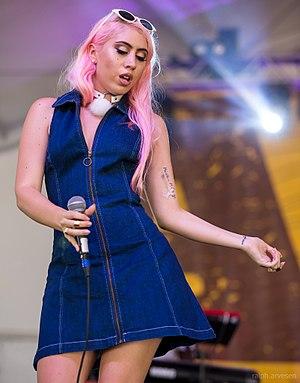
Karly-Marina Loaiza, mieux connue sous son nom de scène de Kali Uchis, est une chanteuse, auteur, compositrice, productrice de disques, réalisatrice de clip musicaux, et créatrice de mode Colombiano-Américaine. En 2017, elle a été nommée pour un Latin Grammy Award pour "L'Enregistrement de l'Année" et fut nommée pour la "Meilleure Performance R&B" avec Daniel César pour Get You à la 60e cérémonie des Grammy Awards.